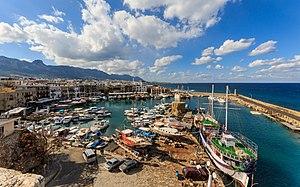
Le phare de Kyrenia (1907) est un phare inactif situé dans le port de Kyrenia dans le nord de l'île de Chypre, face à la Turquie.
Kyrenia est une ville et un port situé dans le nord de l'île de Chypre, face à la Turquie. Sa population est de 28 500 habitants, ce qui en fait la troisième plus grande ville de la République turque de Chypre du Nord après Nicosie-Nord et Famagouste.
Chypre du Nord, en forme longue la république turque de Chypre du Nord, en turc Kuzey Kıbrıs Türk Cumhuriyeti, est un État reconnu uniquement par la Turquie, situé sur la partie nord-est de l'île de Chypre. Il a proclamé son indépendance le 15 novembre 1983, neuf ans après l'intervention militaire dans la partie nord de l'île par la Turquie en 1974, en réaction à la volonté de rattacher l'île à la Grèce par un groupe d'officiers putschistes de la garde nationale chypriote ayant déposé le président Mikhaíl Makarios par un coup d'État en 1974.